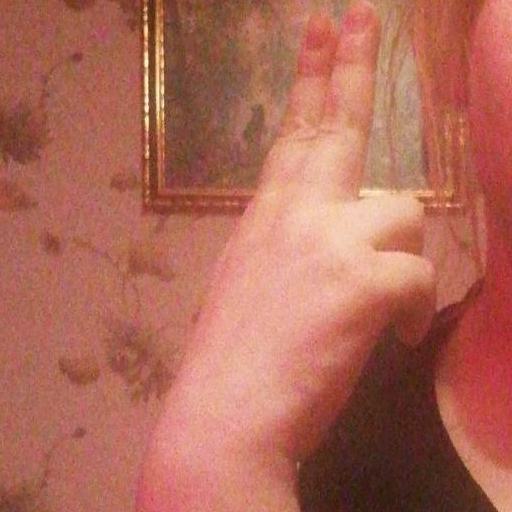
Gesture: two_up_inverted